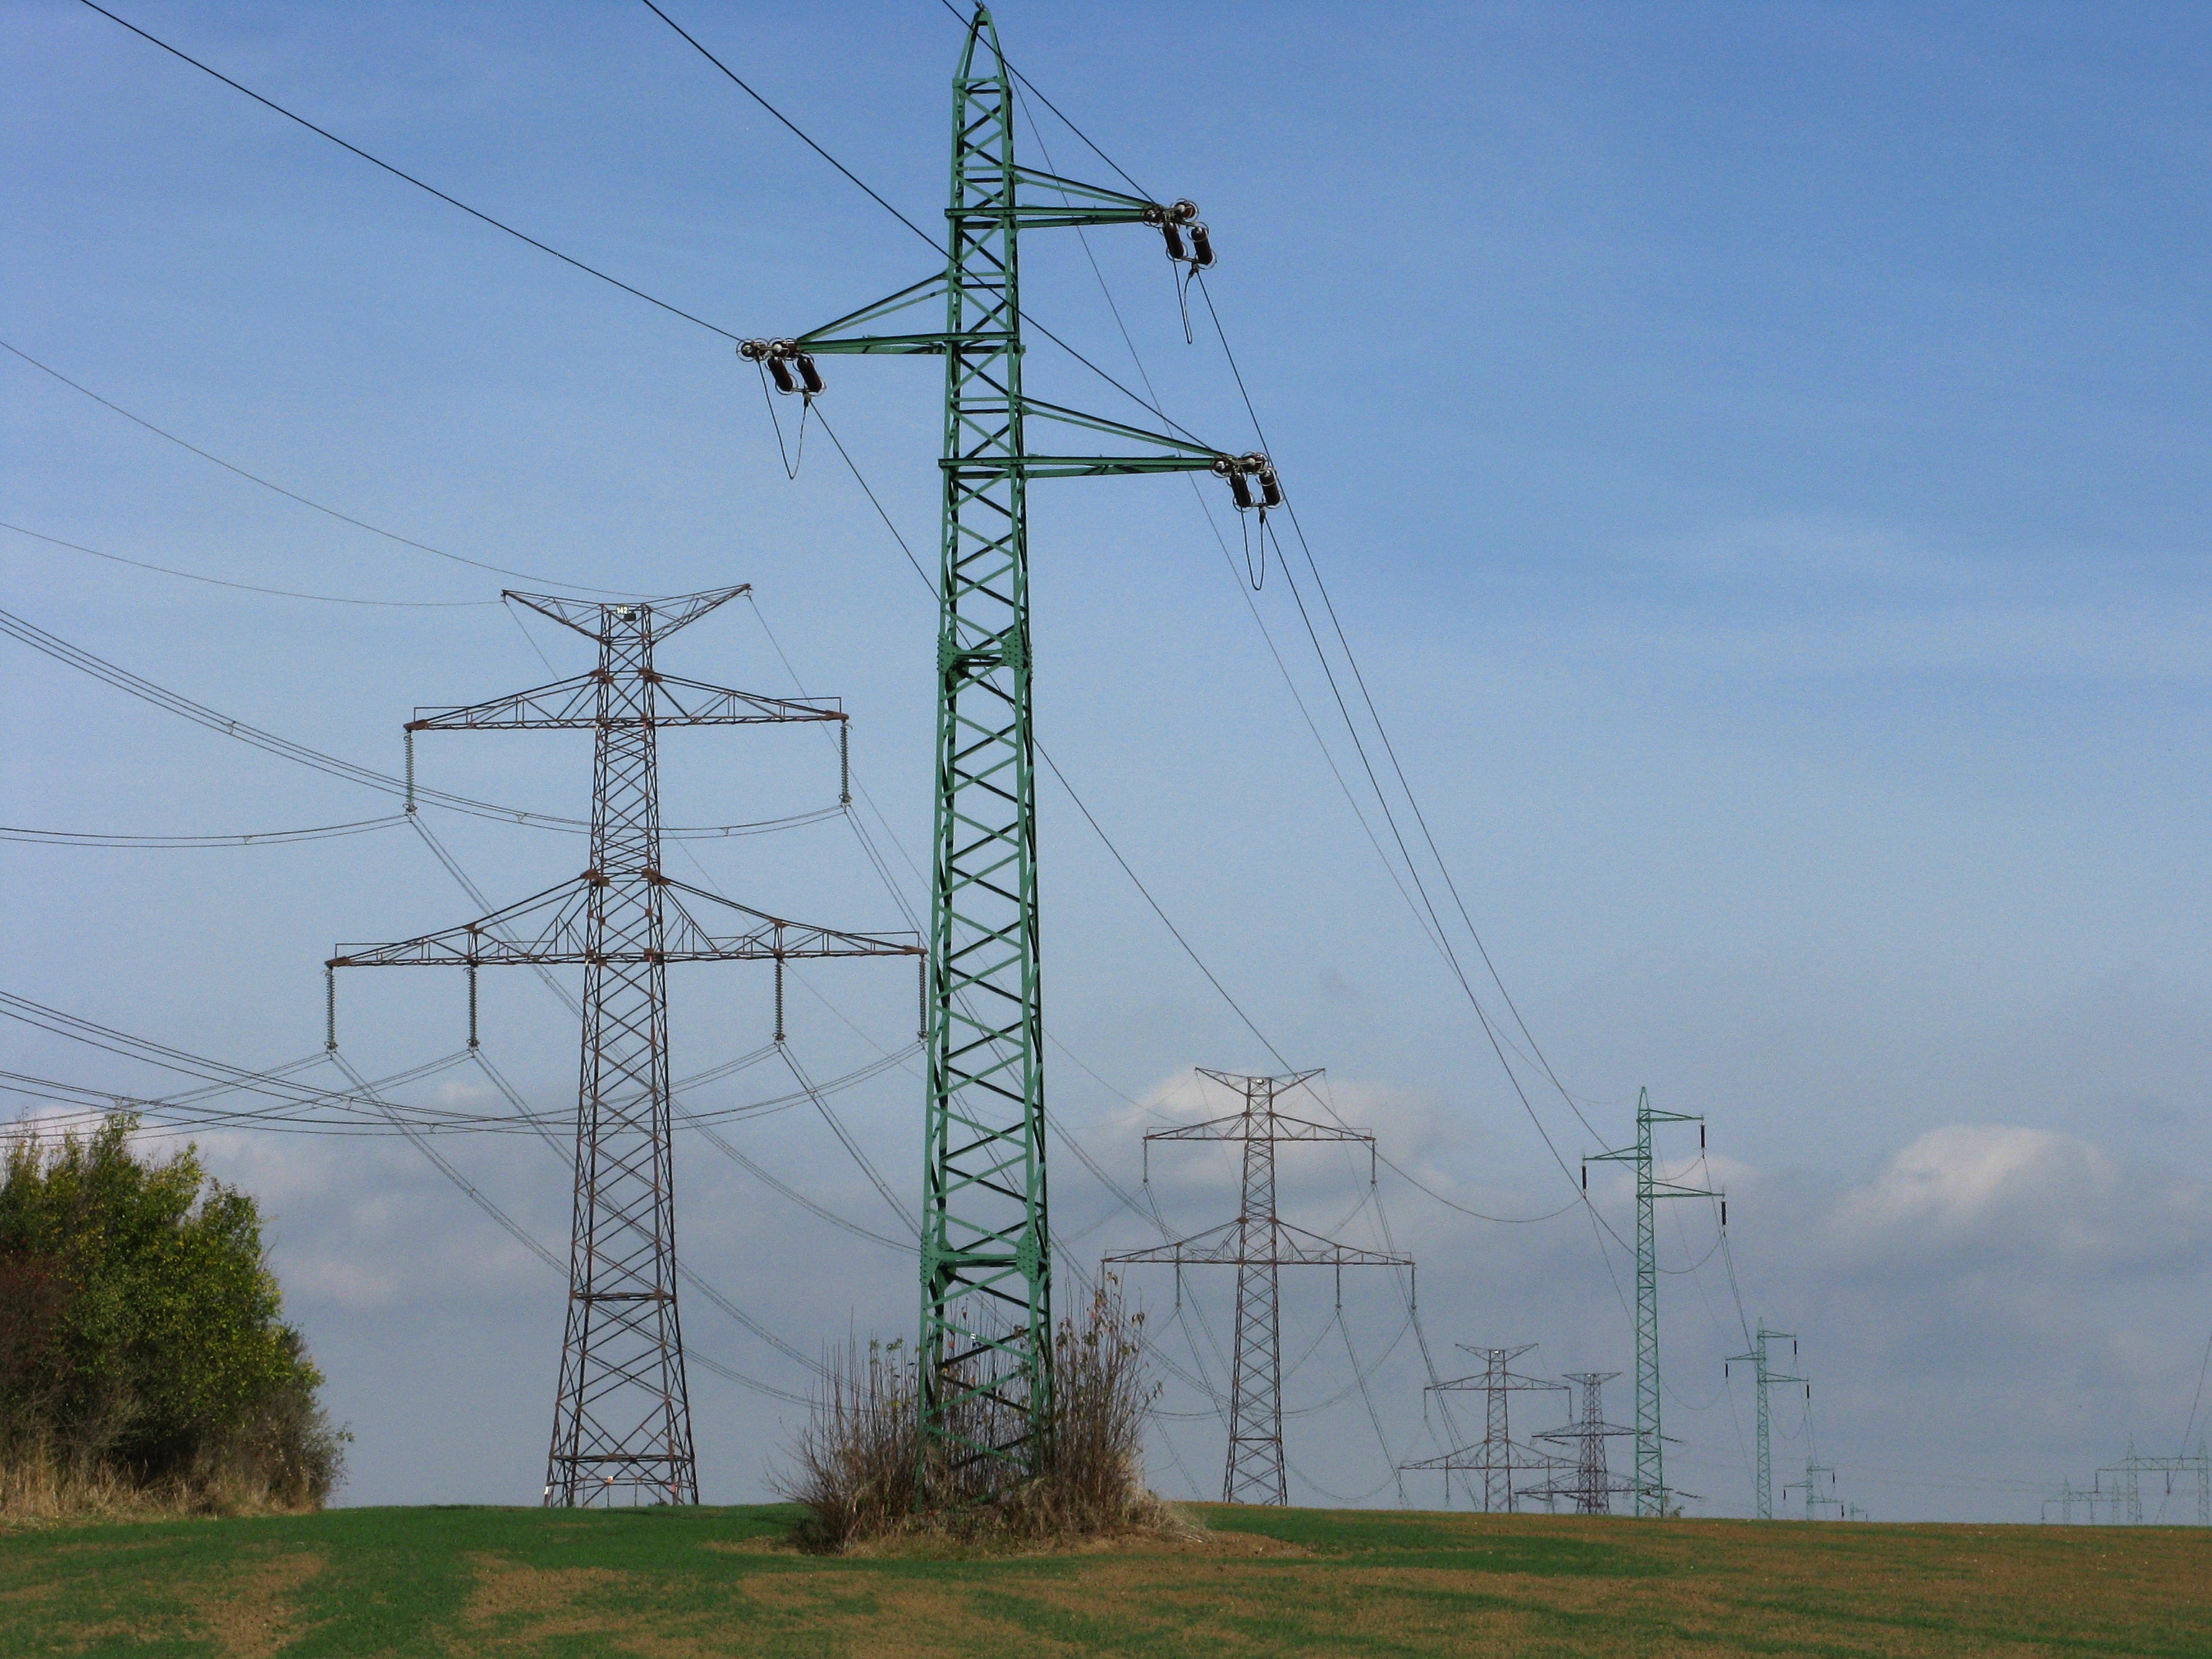
wind, tower, mast, electricity, energy, transmission tower, electrical wiring, outdoor structure, electrical supply, overhead power line, outdoor power equipment, public utility